Qunli station

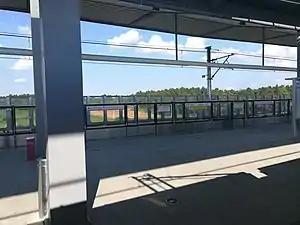

Qunli station is a station on the suburban Line S7 of the Nanjing Metro. It commenced operations along with the rest of the line on 26 May 2018.